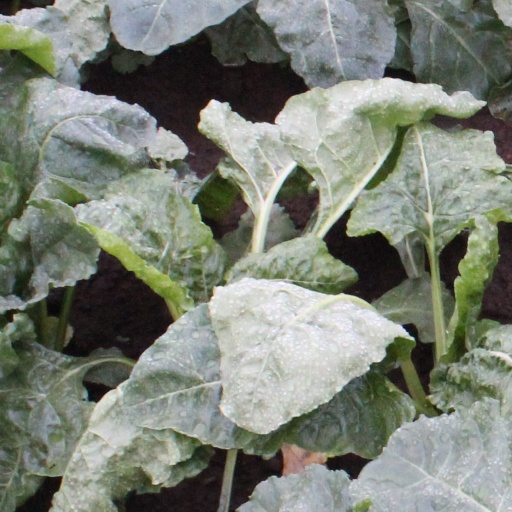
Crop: sugar beet